Harbor Transitway

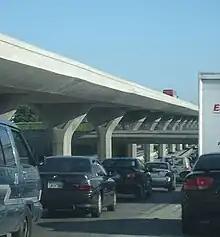

The Harbor Transitway project built of new lanes (two in each direction) for buses and two-person carpools (high-occupancy vehicle (HOV) lanes) between Downtown Los Angeles and a new transit center in Gardena, California. The most visually striking part of the project were the 2.6 miles of viaducts that elevated the transitway directly above the regular freeway traffic. The project also included new stations in the median of the transitway at 37th Street/USC, Slauson, Manchester, Harbor Freeway, and Rosecrans along with the Harbor Gateway Transit Center (then called the Artesia Transit Center) located southeast of the Harbor Freeway/State Route 91 interchange and connected by a flyover ramp.